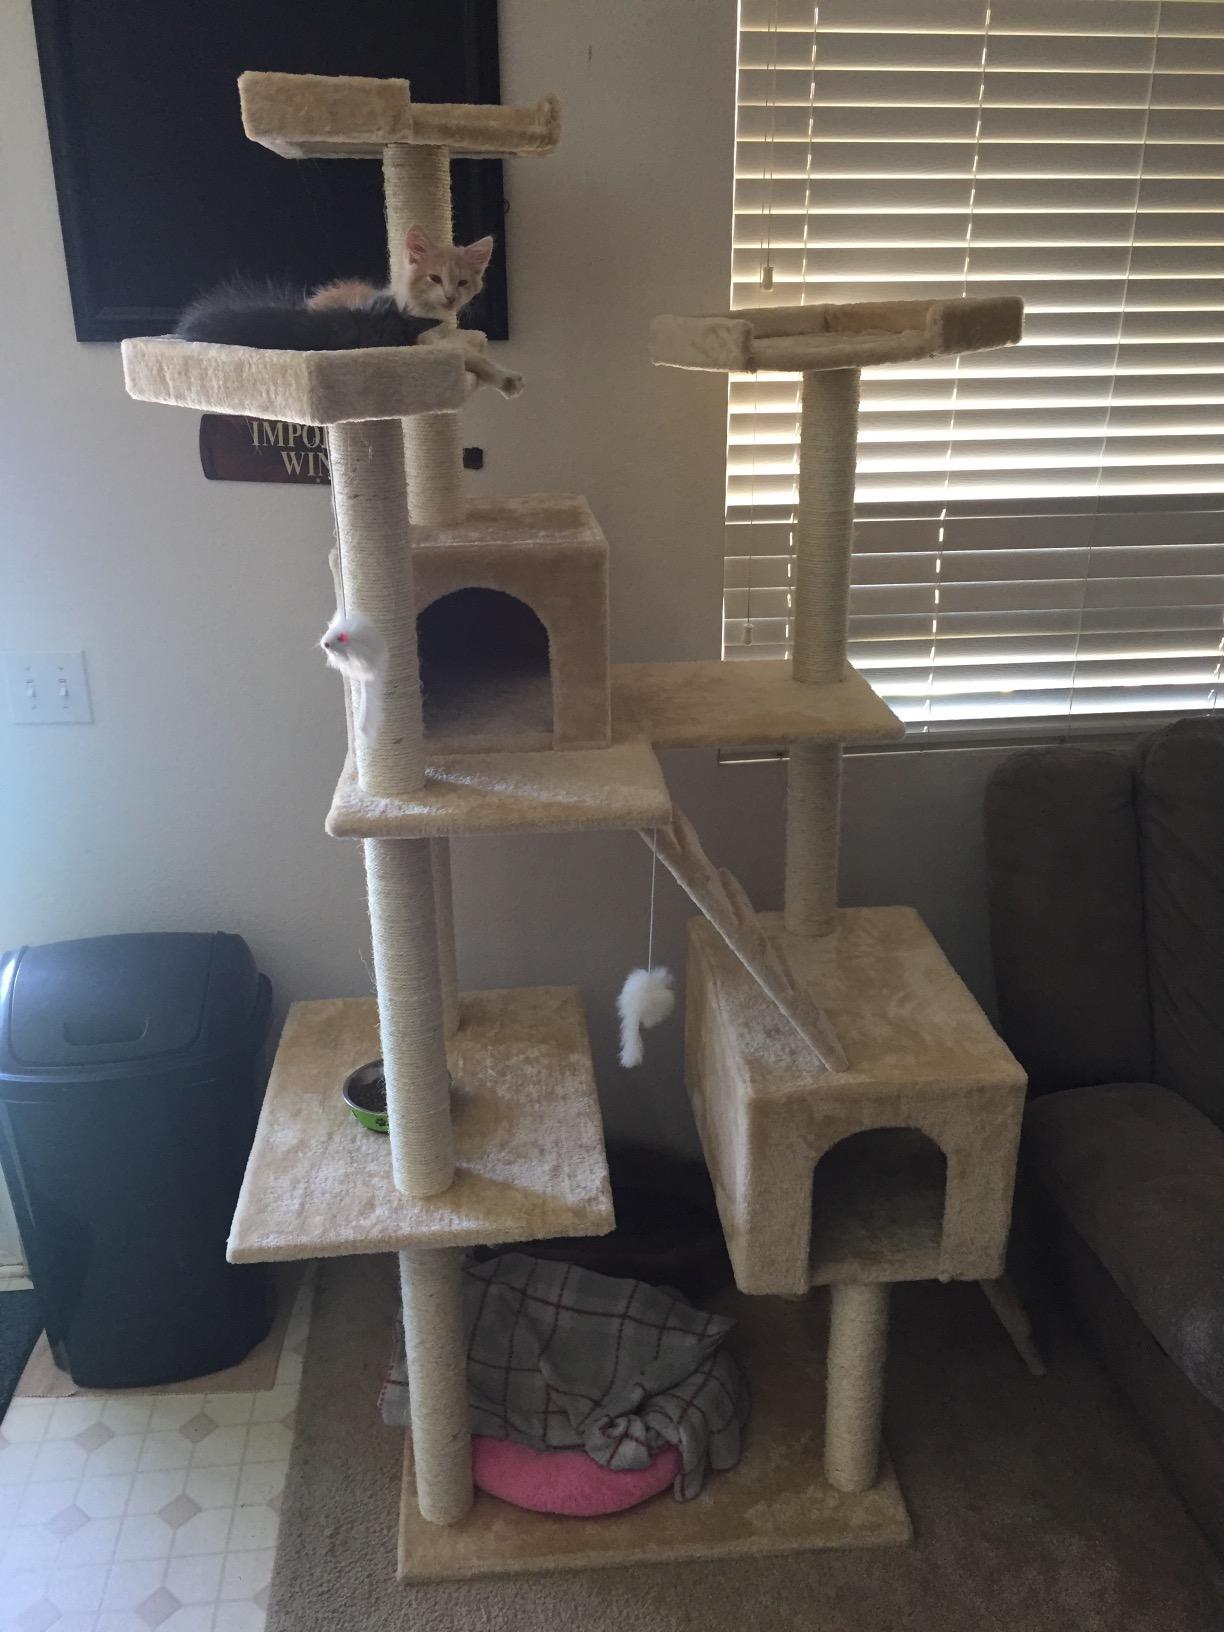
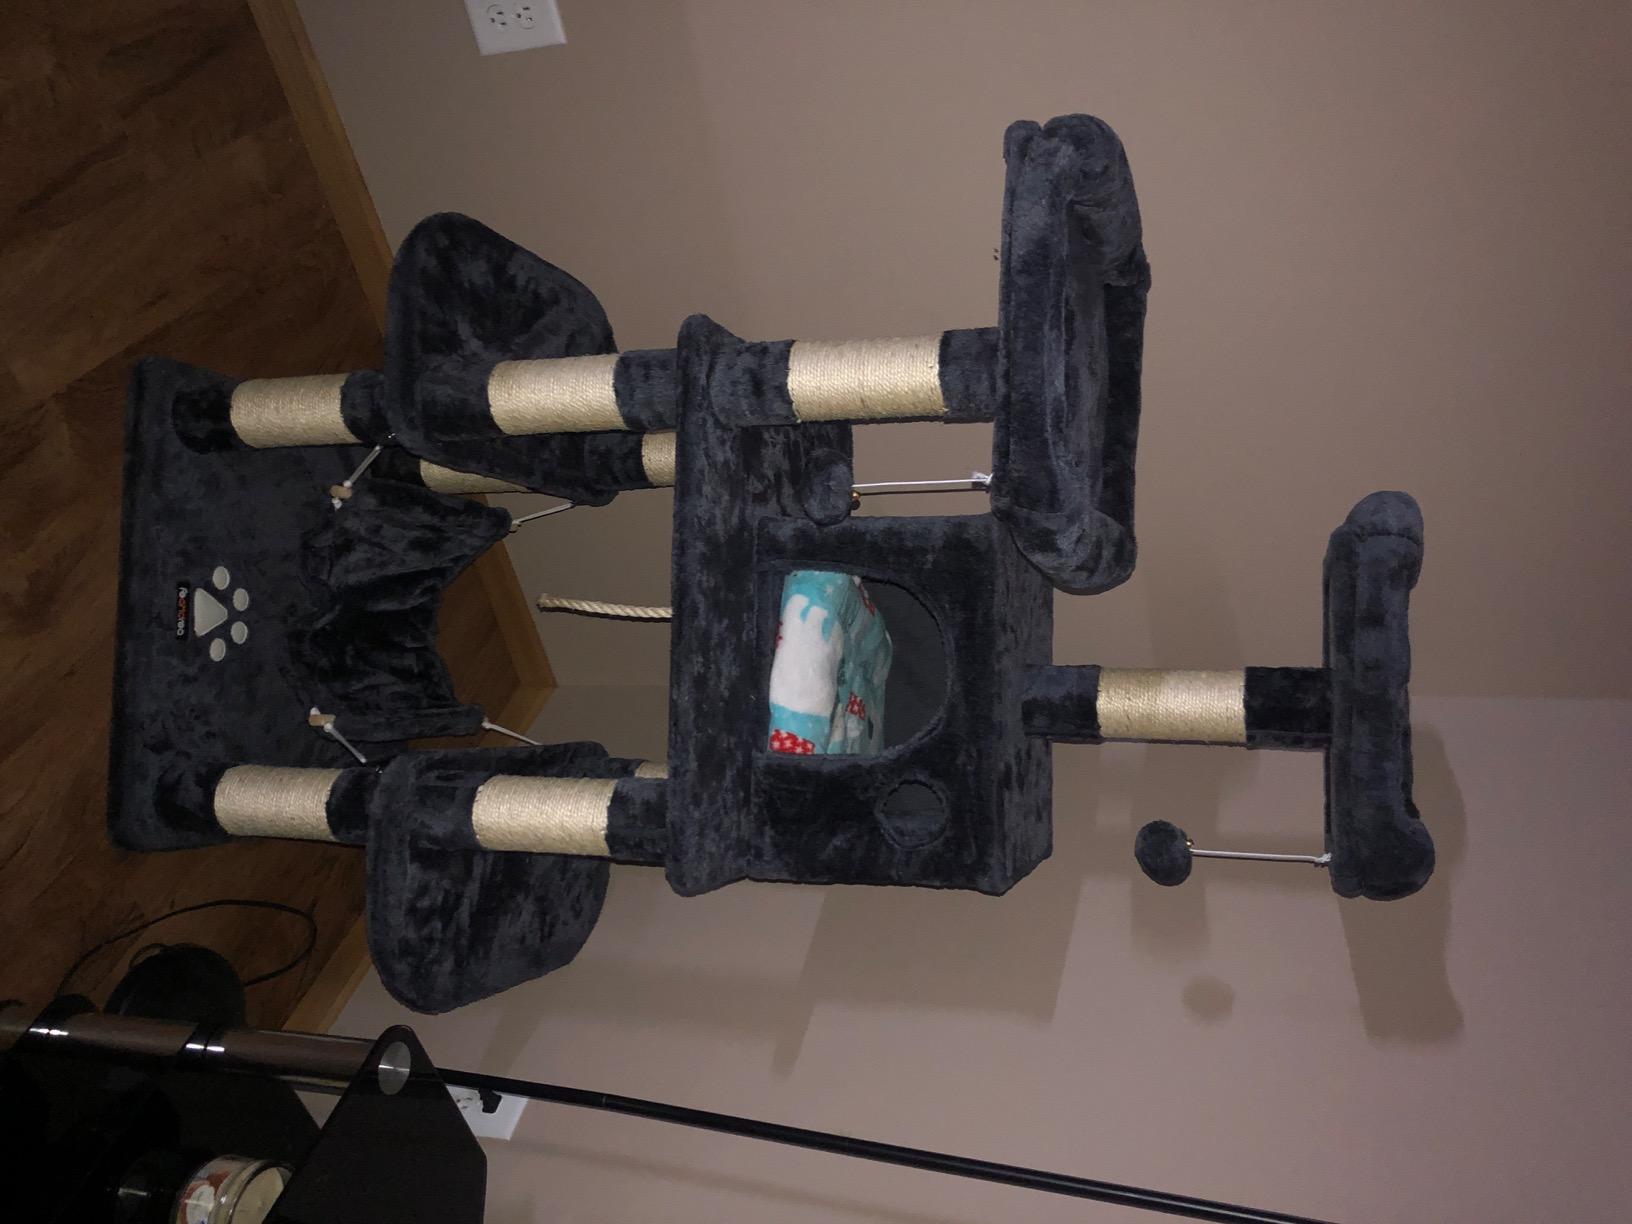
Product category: items_cat tree
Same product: no